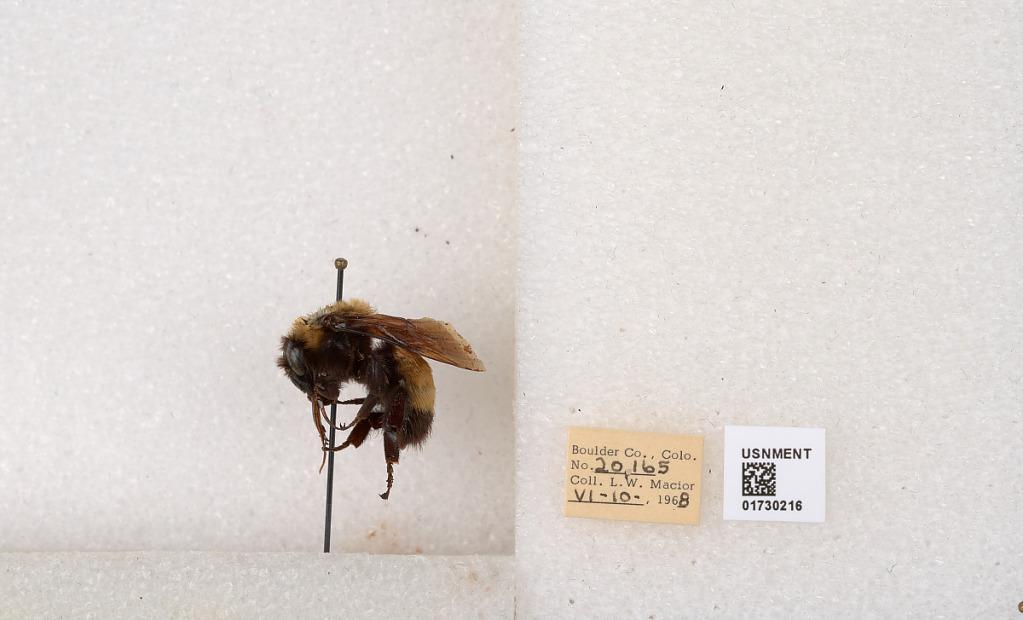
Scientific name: Bombus (Bombus) nevadensis Cresson